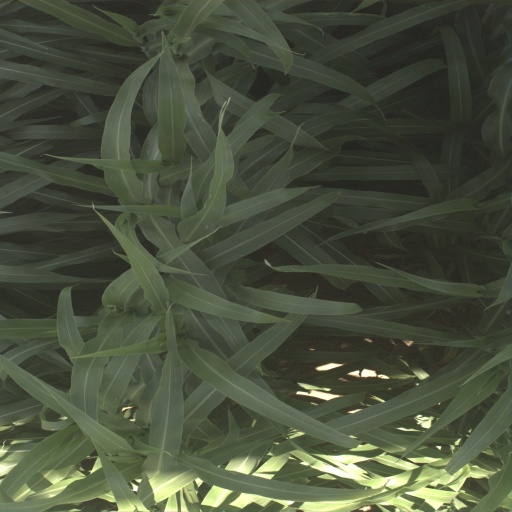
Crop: sorghum